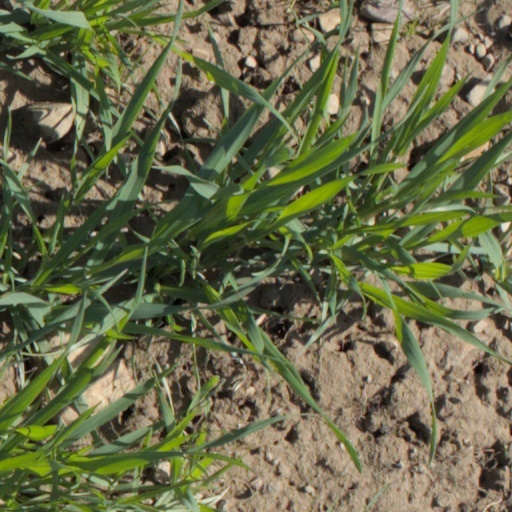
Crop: wheat